Francisco Ventoso

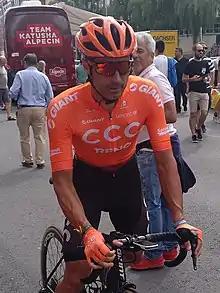
Ventoso at the 2019 Vuelta a España

Francisco José Ventoso Alberdi (born 6 May 1982) is a Spanish former professional road racing cyclist, who rode professionally between 2004 and 2020, for the , , , and squads.